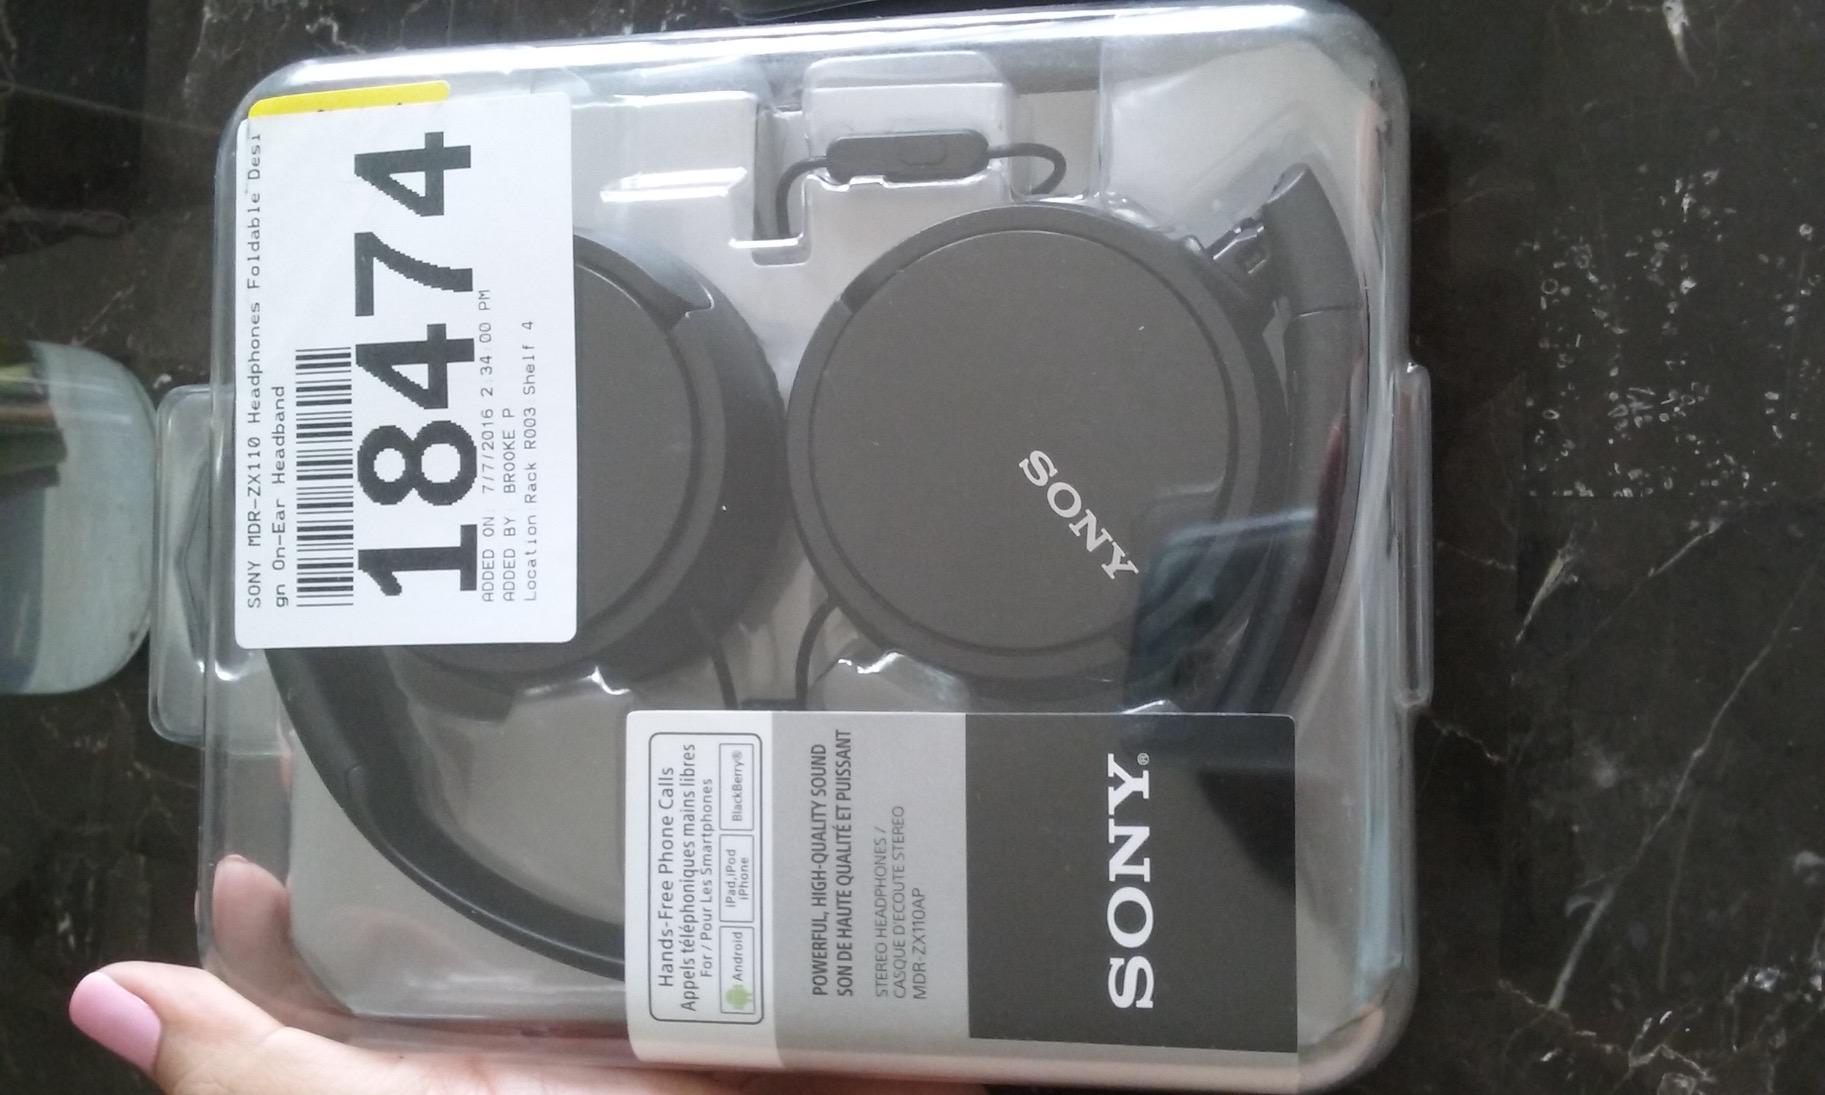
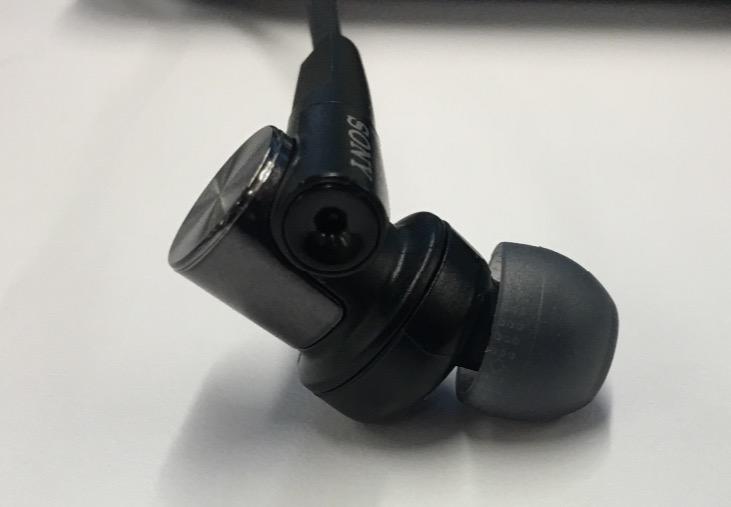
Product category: headphones
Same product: no